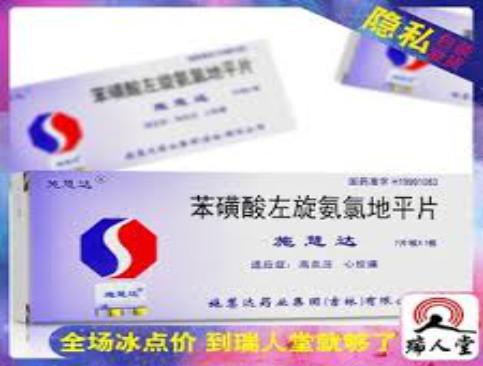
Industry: Medical